British Deperdussin Seagull

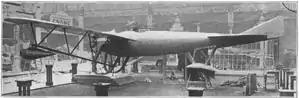
Deperdussin Seagull on display at the 1913 Olympia Aero Show.

The Deperdussin Seagull was a seaplane developed by the British Deperdussin Company which was the English subsidiary of French company Société Pour les Appareils Deperdussin.